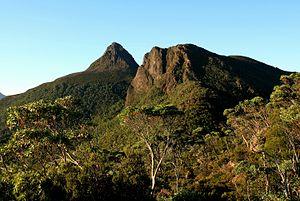
Les faces nord de Mont Gould (gauche) et du Minotaure (droite) en Tasmanie (Australie) au petit matin.